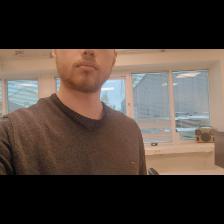
Label: Human